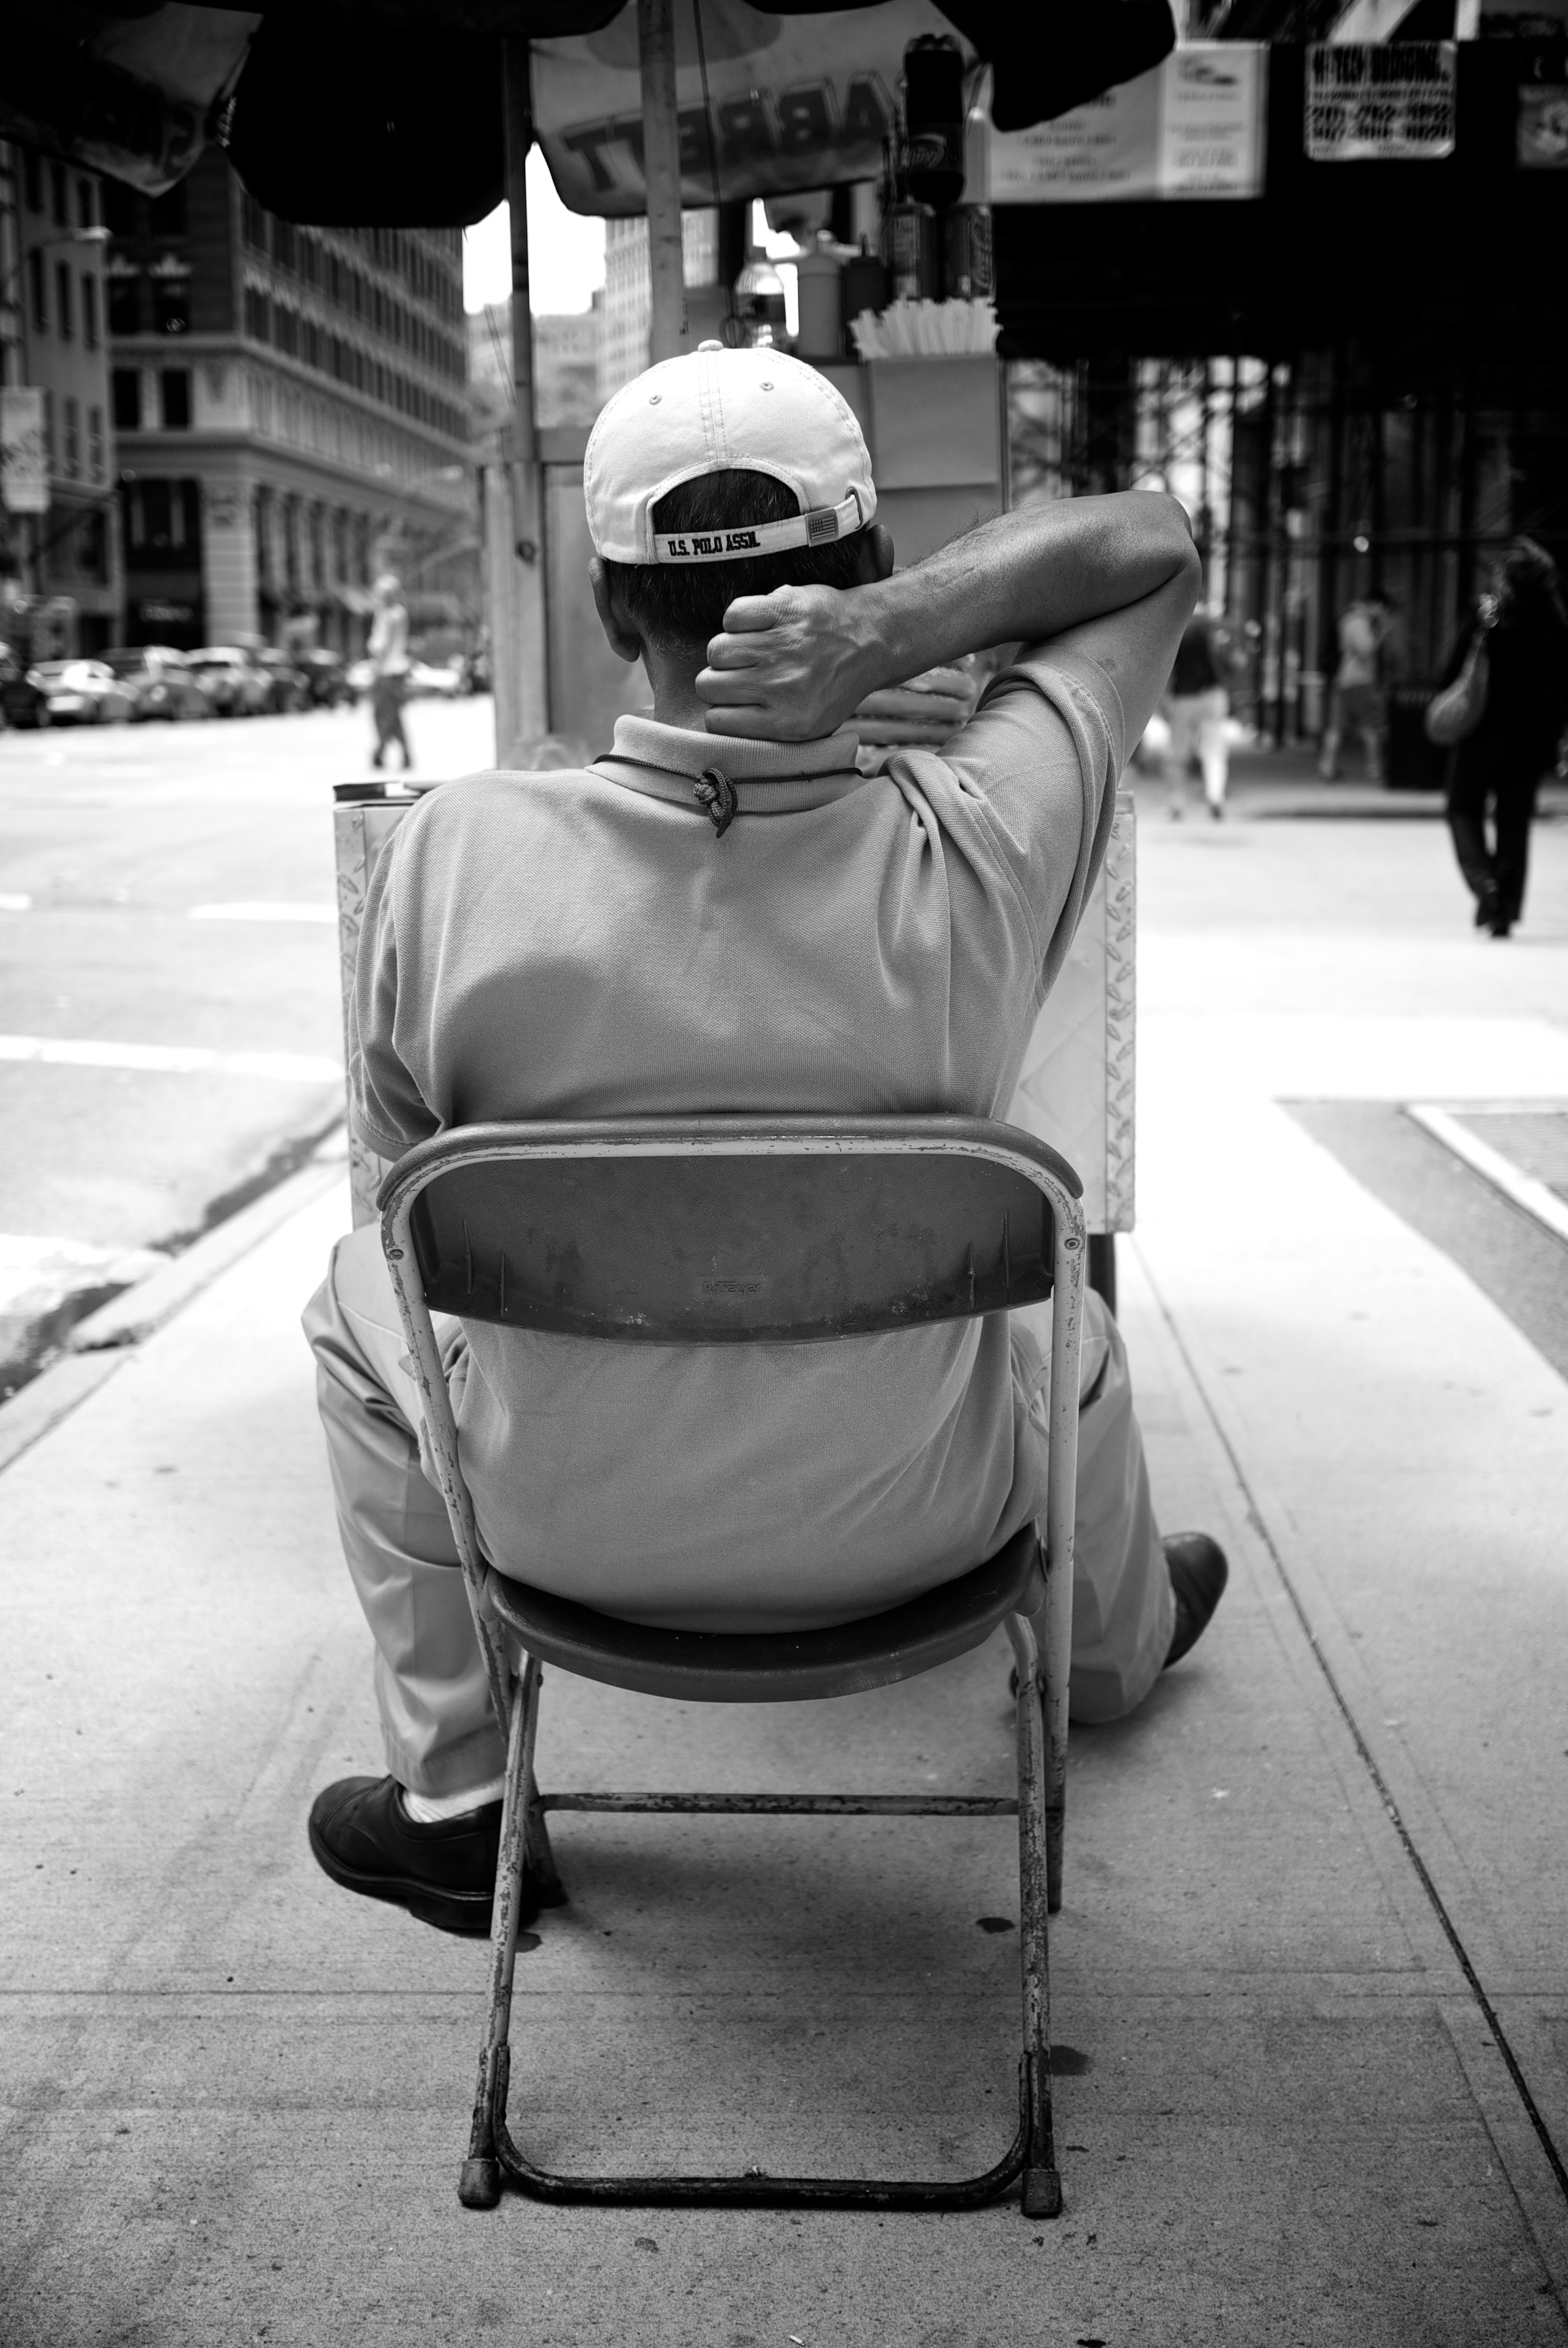
black and white, road, white, street, photography, ebook, spring, color, sitting, training, clothing, black, monochrome, streetphotography, flickr, thomas, video, infrastructure, olympus, photograph, snapshot, omd, image, fuji, shape, leica, monochrom, leuthard, hcb, thomasleuthard, monochrome photography, human positions